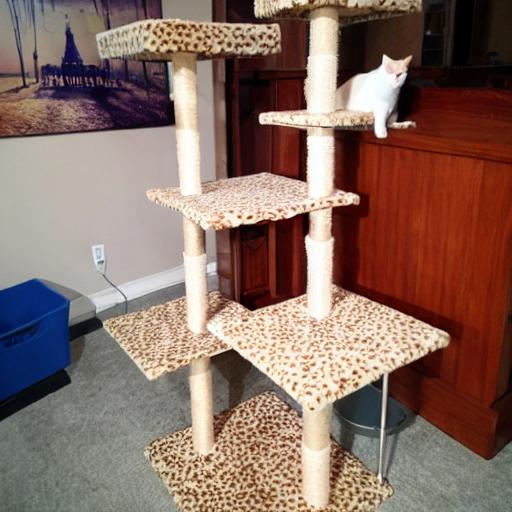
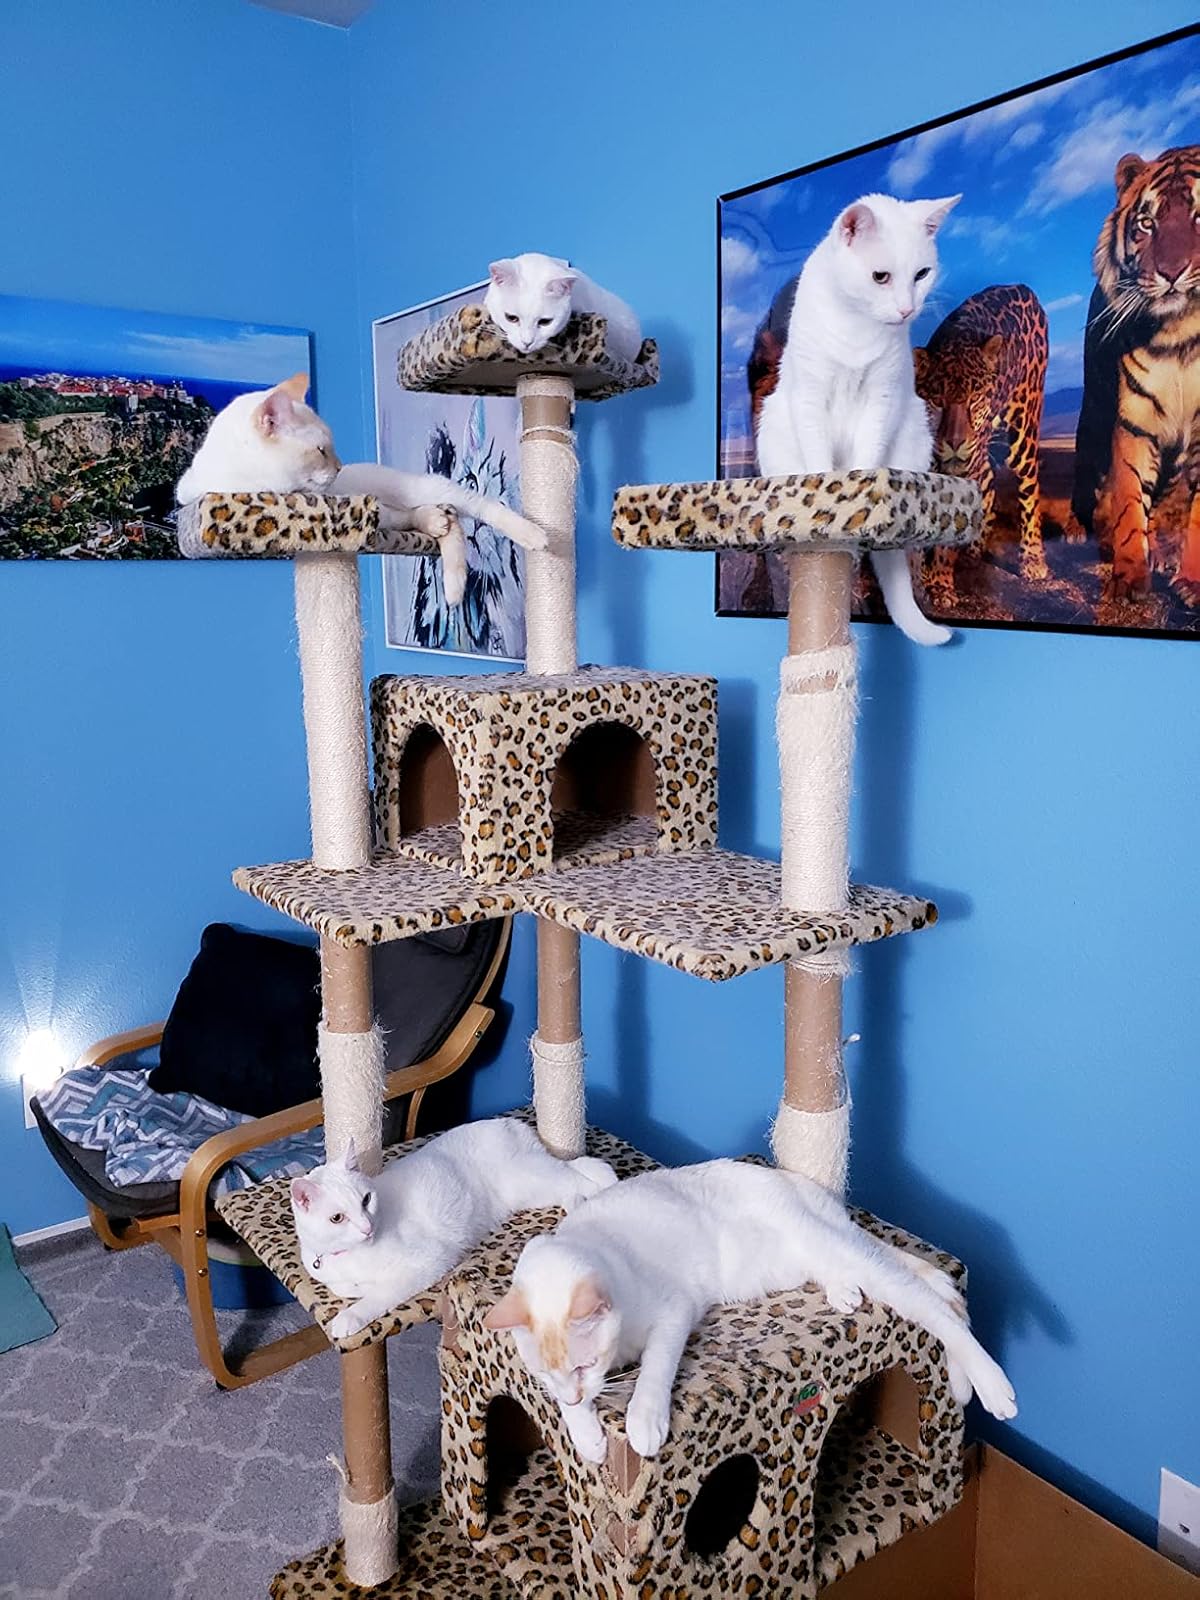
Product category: items_cat tree
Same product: no